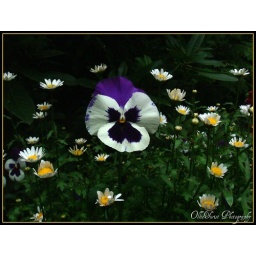
This struck me as a ta-da moment. The lone pansy standing in a field of daisies. Look at me! Look at me!